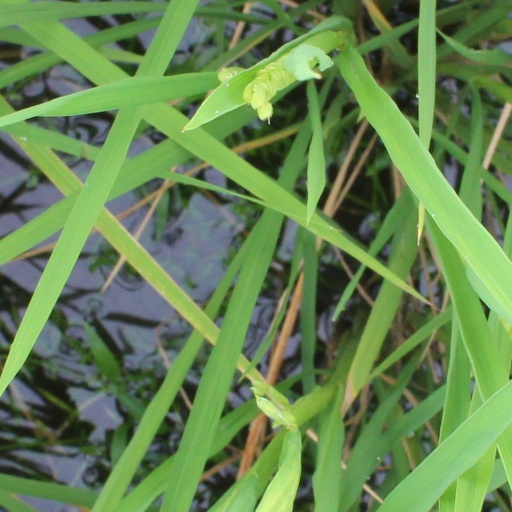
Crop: rice